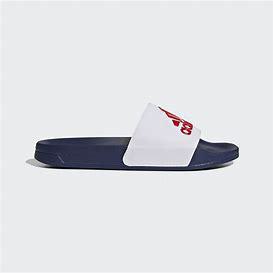
Brand: Adidas
Model: Adilette Shower